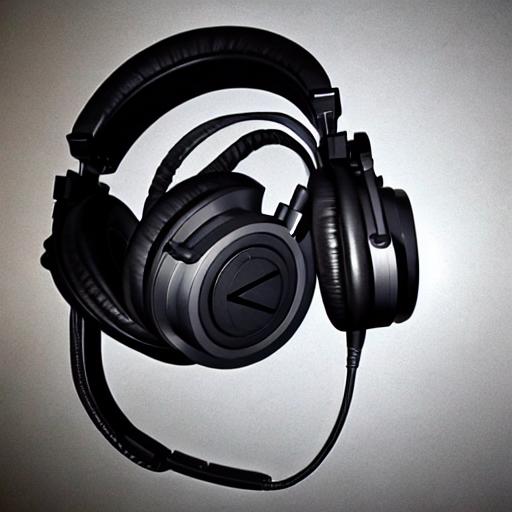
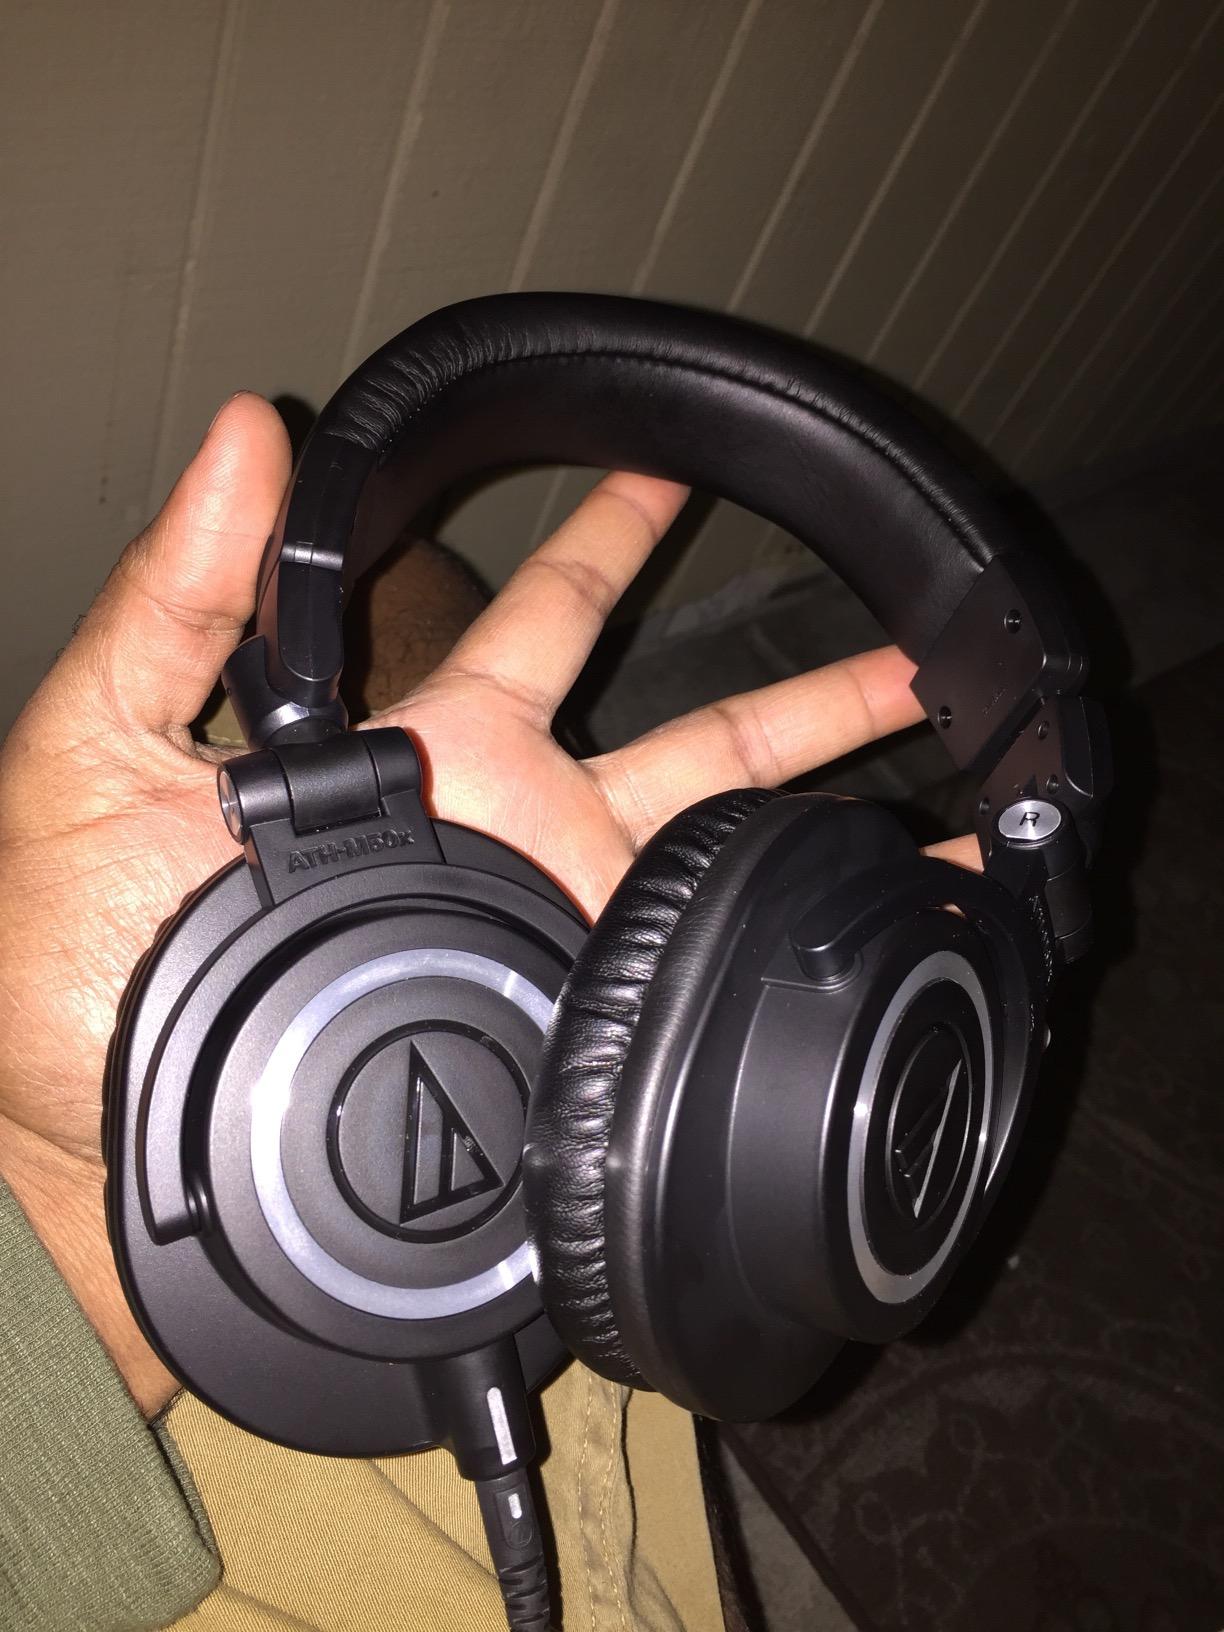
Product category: headphones
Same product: no